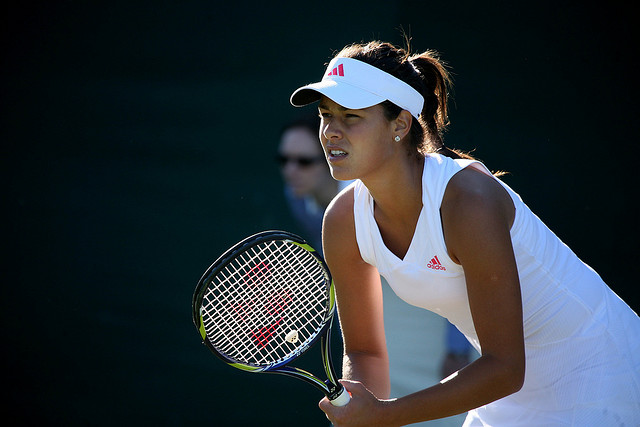
user: Given an image and a question. Answer the question in a short answer. Question: What shape is on the women hat? Short Answer:
assistant: triangle